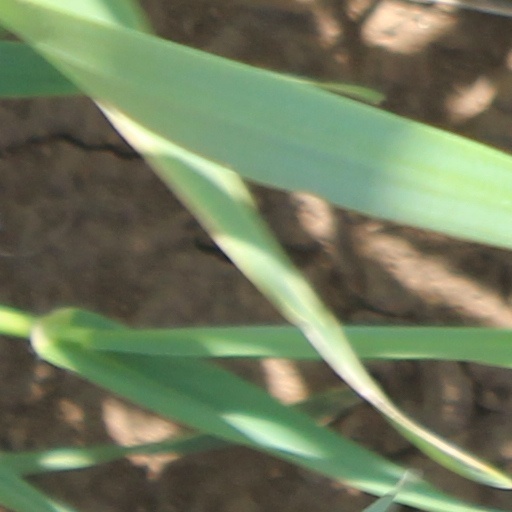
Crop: wheat